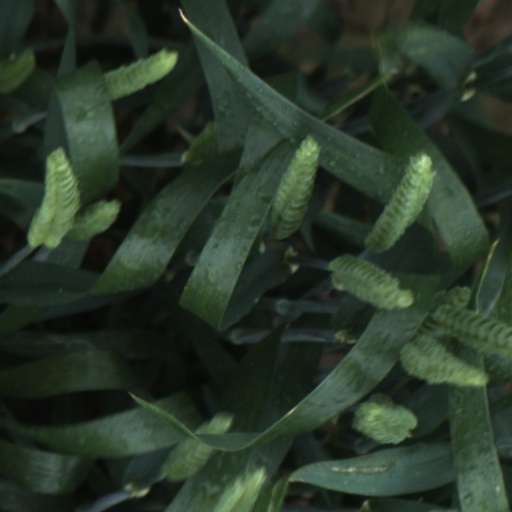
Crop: wheat